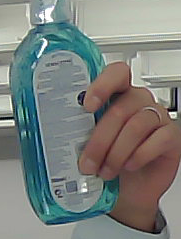
Product: sensodyne_mouthwash